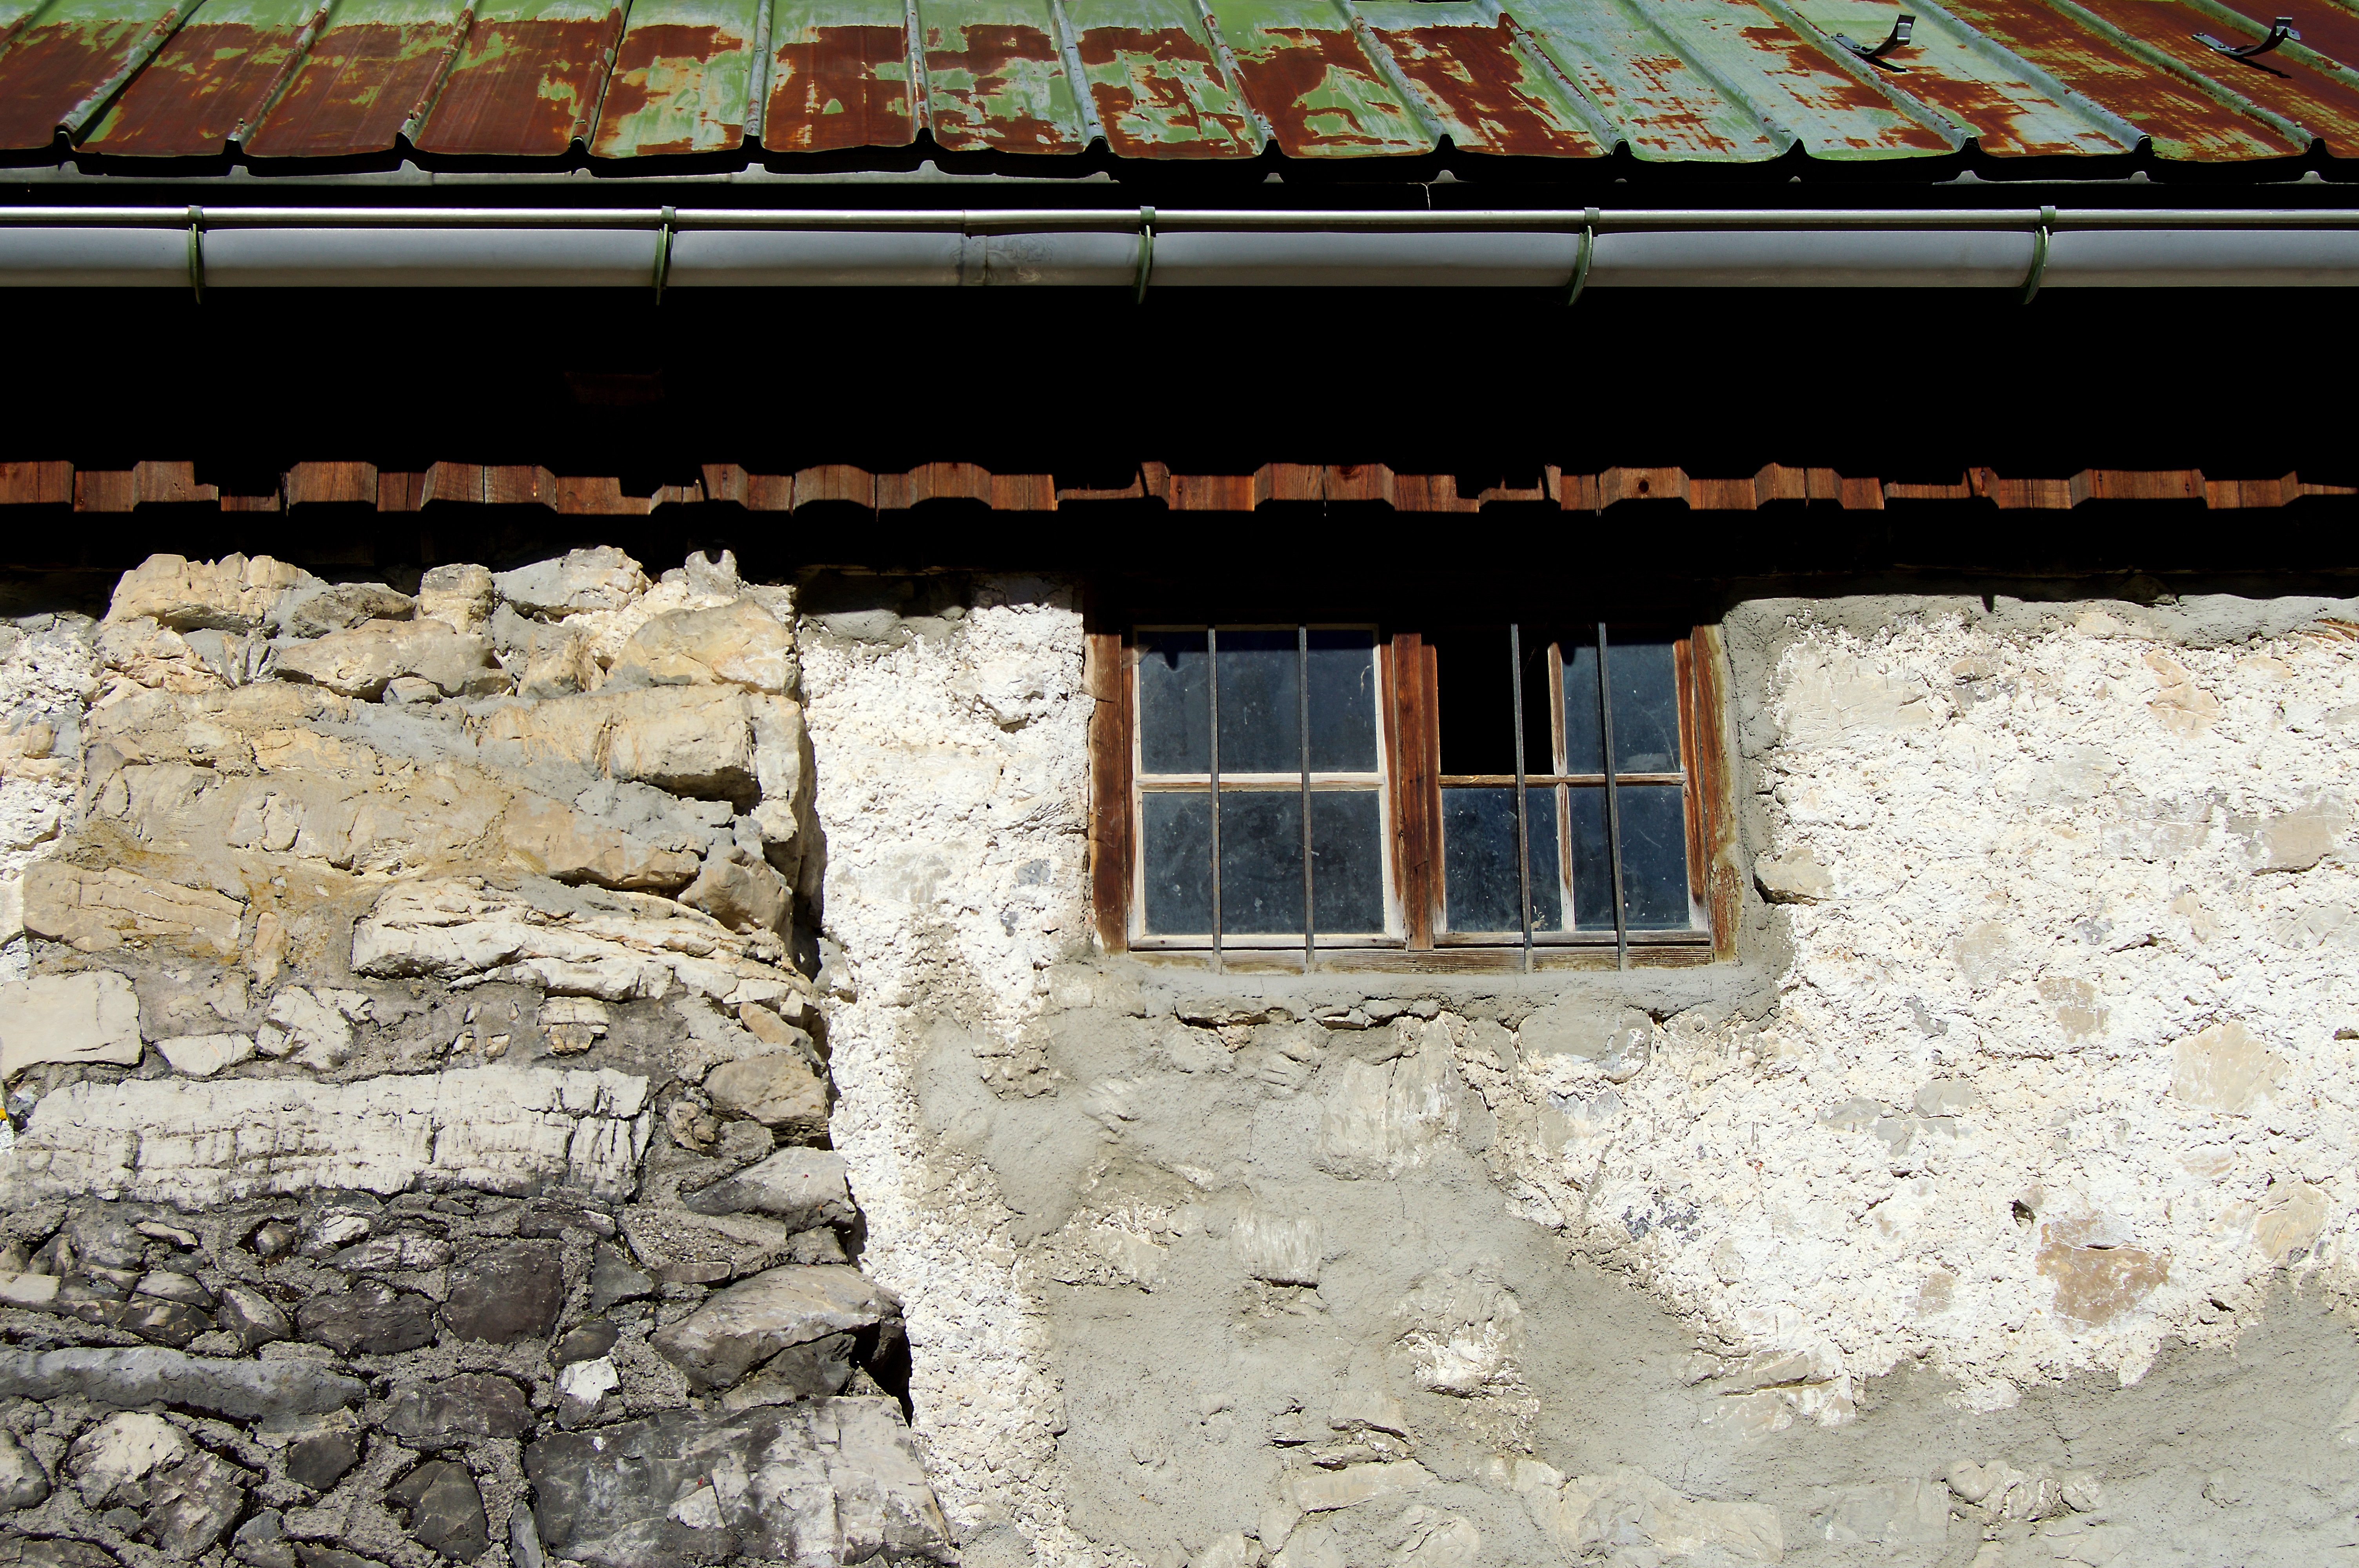
nature, wood, window, roof, wall, rustic, hut, hike, facade, material, mountain landscape, mountains, log cabin, alm, masonry, hof, alpine hut, mountain hut, allg u, alpe, ancient history, roof sheet